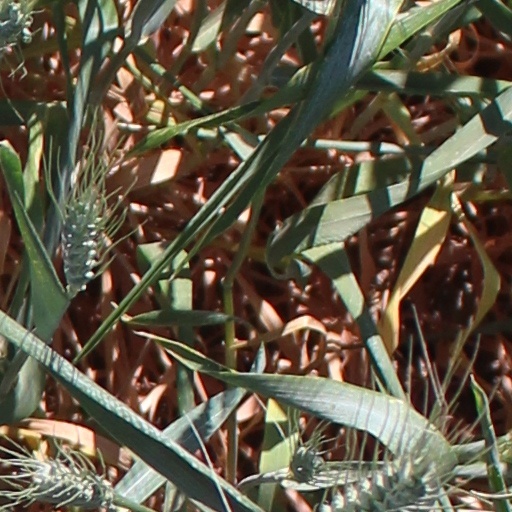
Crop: wheat